Eduardo Vilaro

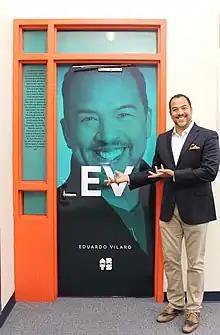
Eduardo Vilaro at the Bronx Arts Middle School in 2018

As artistic director & CEO of Ballet Hispánico, Vilaro has used this platform to promote dance and Latino arts more broadly. His local arts advocacy activities have included participation in public awareness campaigns and other community forums, such as #CelebrateImmigrants and New Yorkers for Dance. He has also served on grants panels for the National Endowment for the Arts and the New York State Council on the Arts; advised arts organizations as a member of the advisory board of Dance/NYC and a board member of Dance/USA; undertaken speaking engagements in venues such as the Salzburg Global Seminar’s Young Cultural Innovators Forum and the National Association of Latino Arts and Culture; and served as an arts/dance spokesperson and community leader addressing the growing need for cultural diversity and dance education. Vilaro sees the arts as “a necessity,” and arts advocacy as “everyone’s responsibility.”